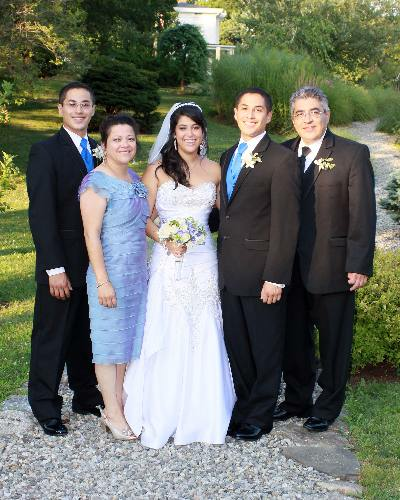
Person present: Yes